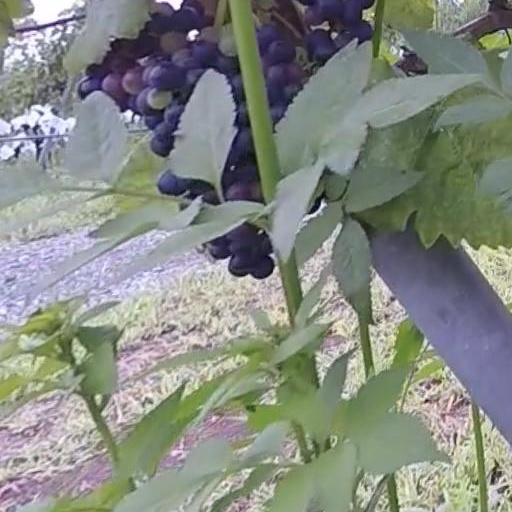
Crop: grape